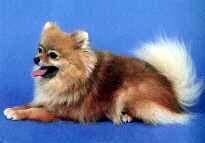
Pomeranian